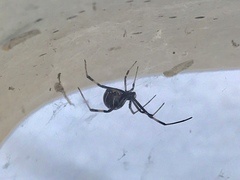
Species: Lactrodectus_hesperus